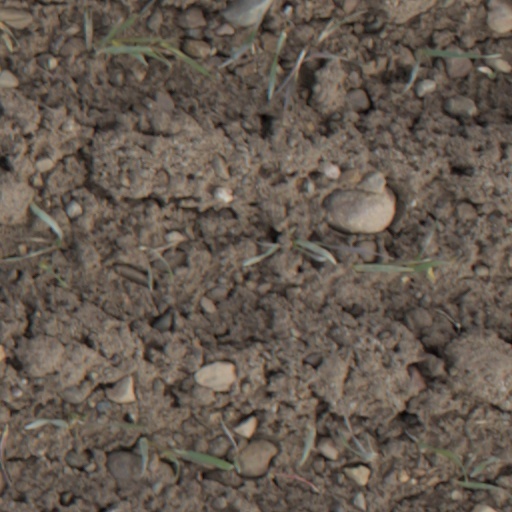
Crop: wheat